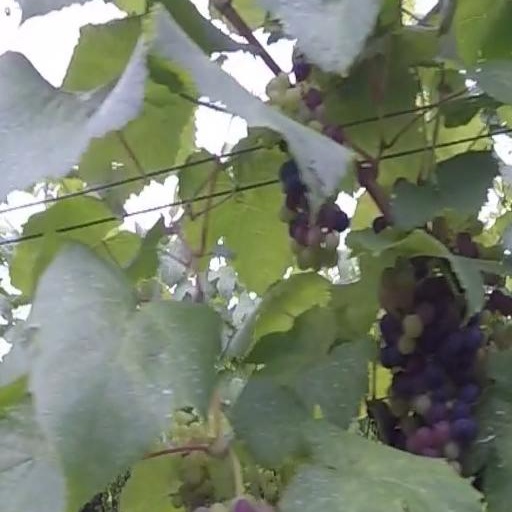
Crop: grape